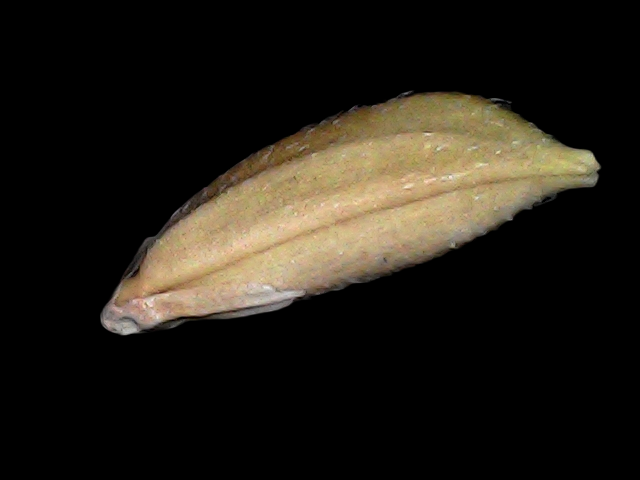
Rice variety: Bd34